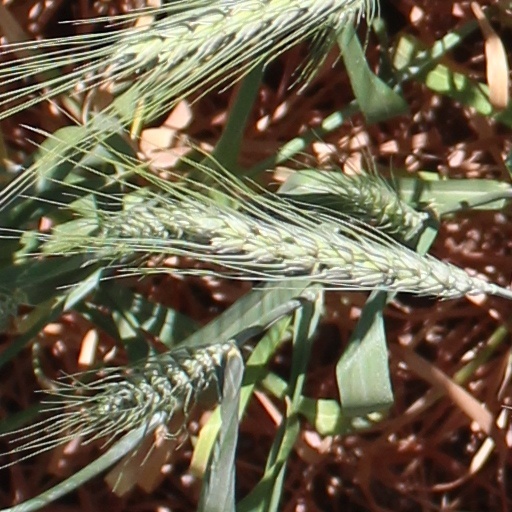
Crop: wheat